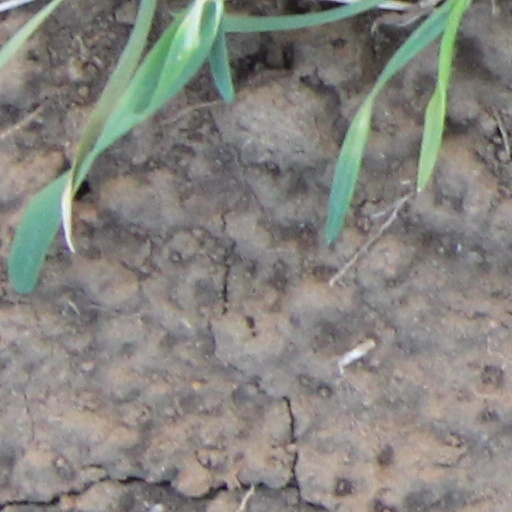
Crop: wheat